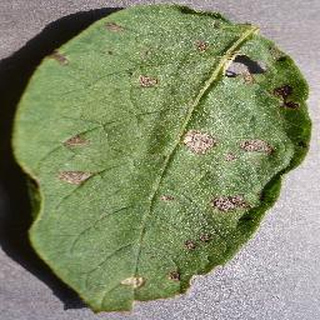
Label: potato_early_blight